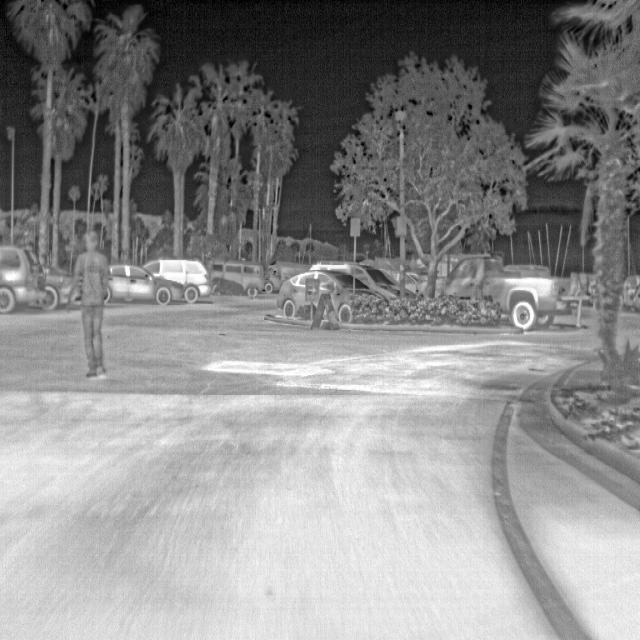
Detected objects:
label: person